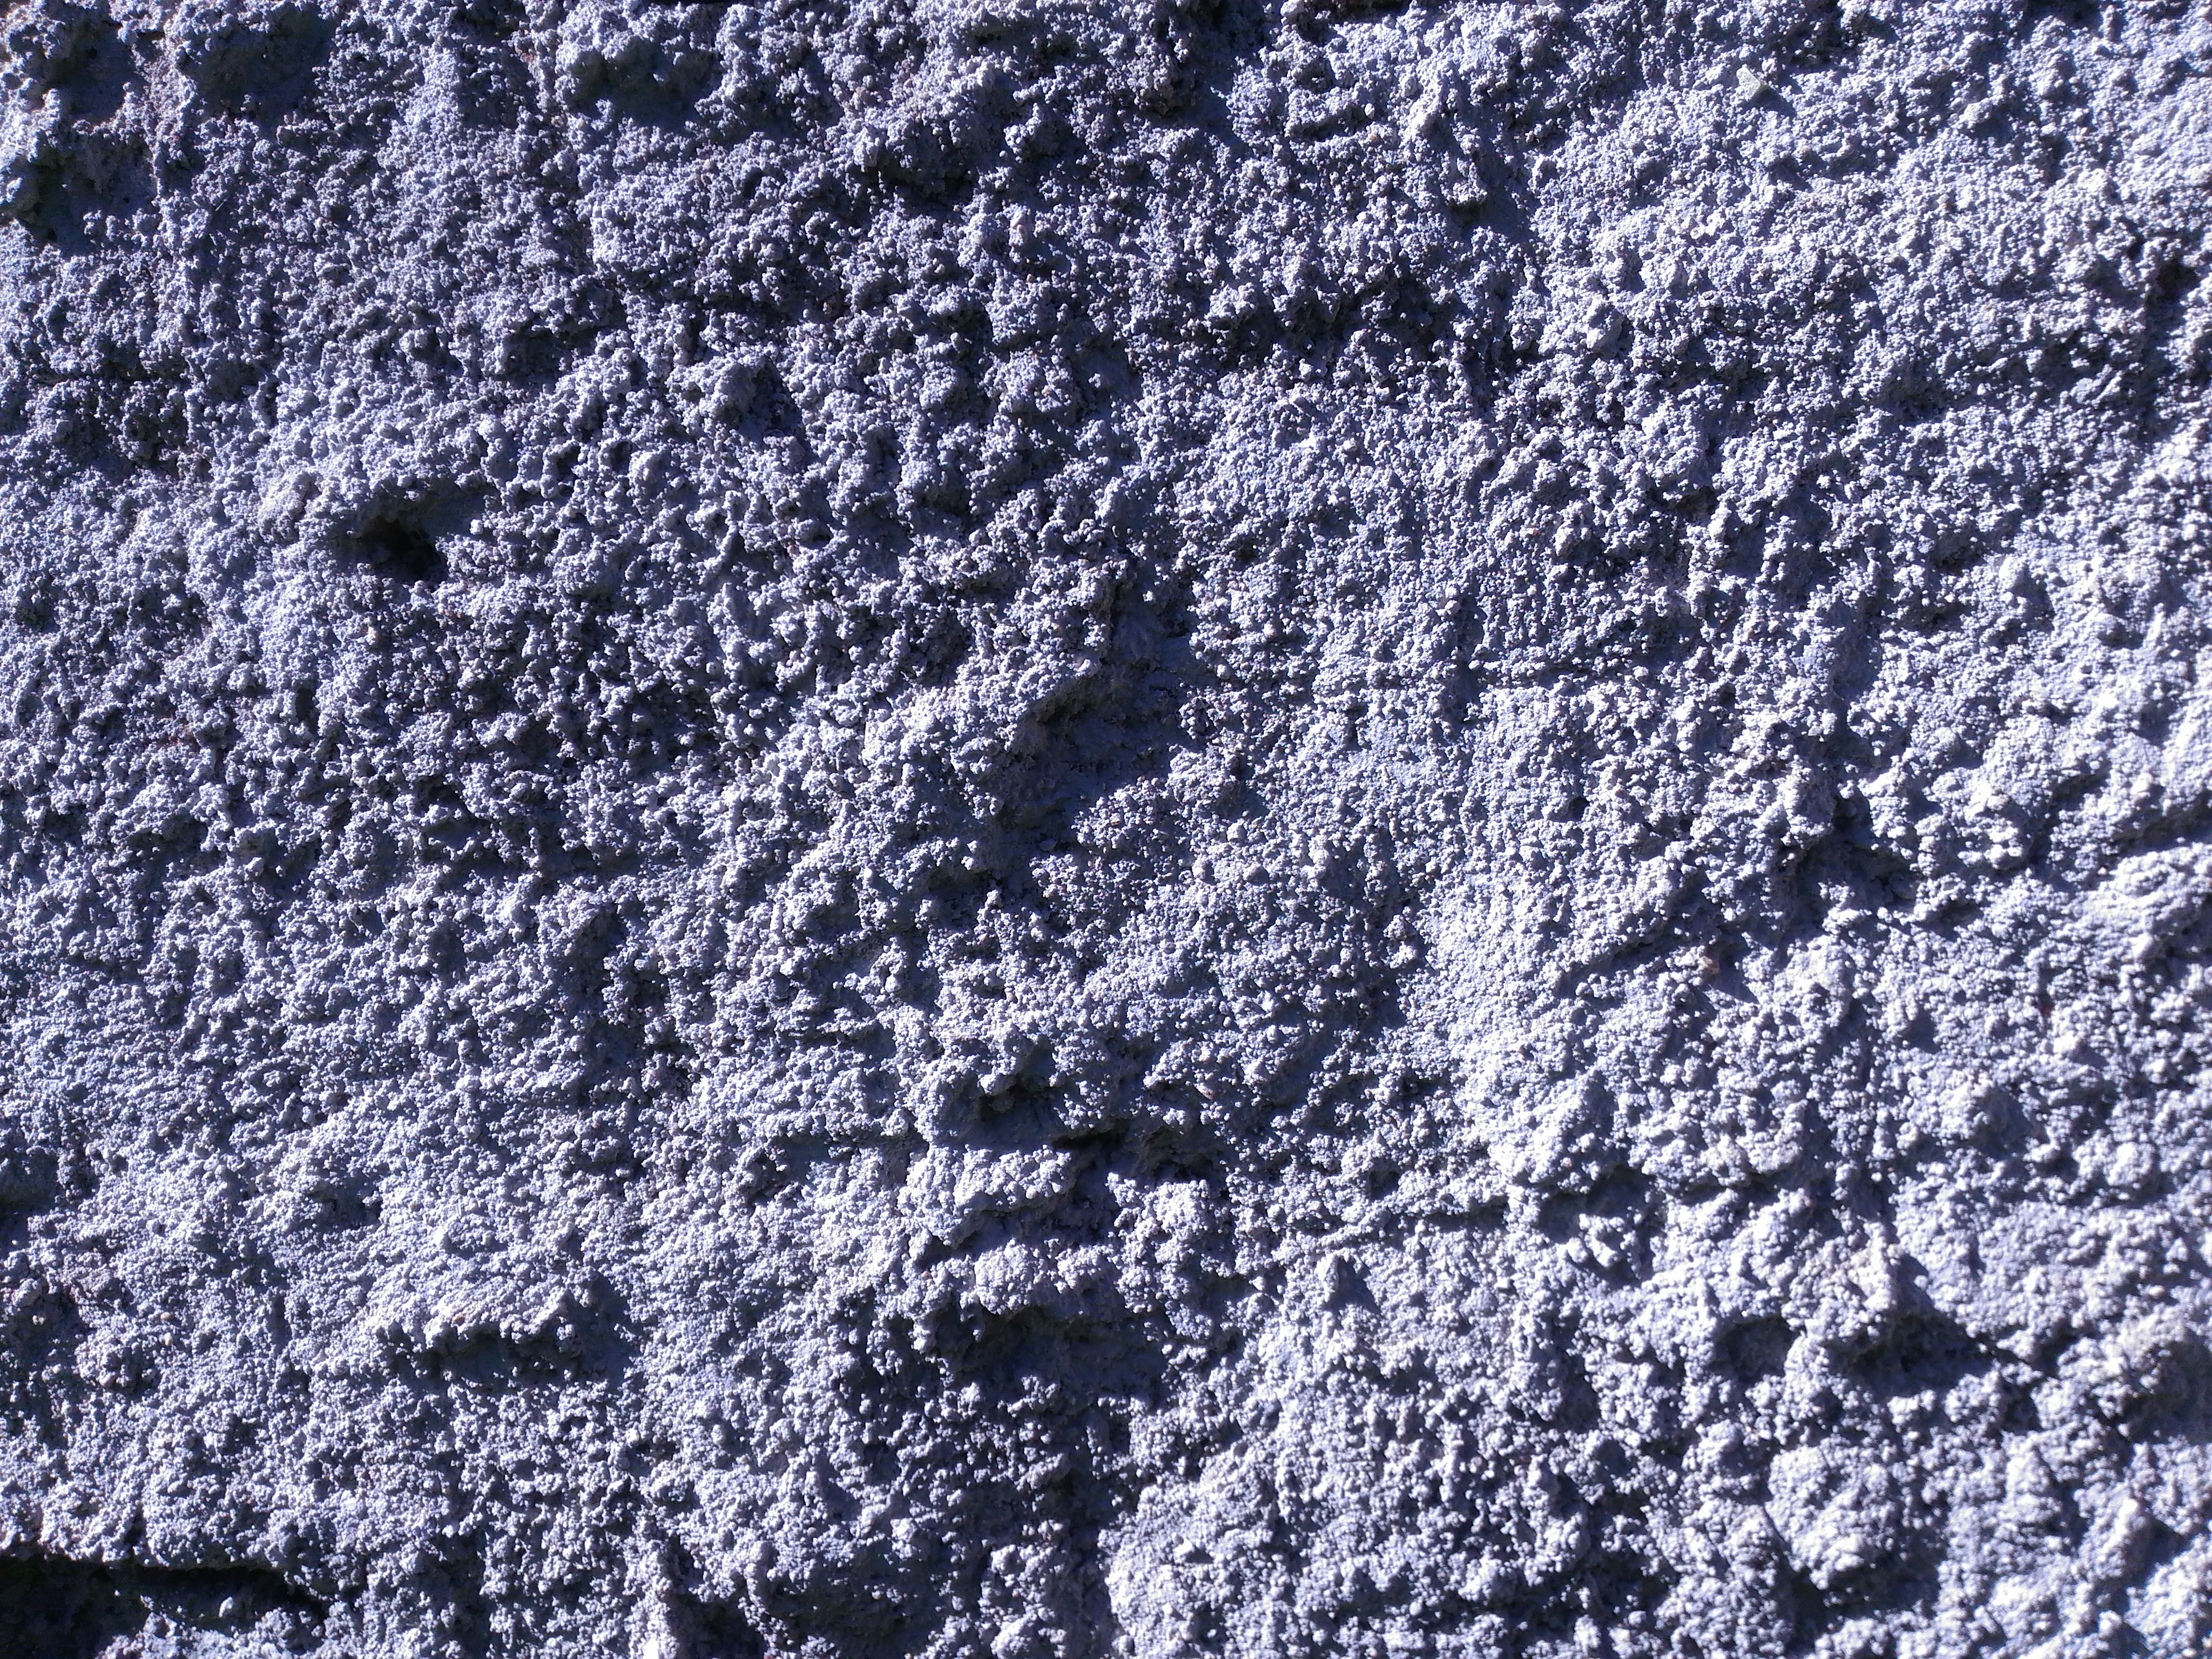
wall, cement, concrete, rock, freezing, winter, geological phenomenon, frost, black and white, geology, sky, tree, snow, ice, igneous rock, pattern, water